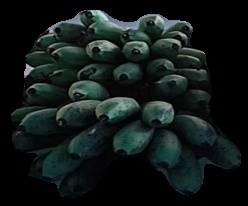
Variety: rasbale
Grade: grade2